Italian literature

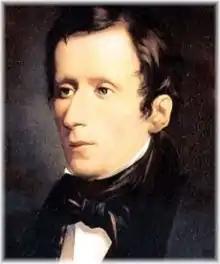
Portrait of Giacomo Leopardi by Domenico Morelli

Giambattista Vico showed the awakening of historical consciousness in Italy. In his "Scienza nuova", he investigated the laws governing the progress of the human race, and according to which events develop. From the psychological study of man, he tried to infer the "comune natura delle nazioni", i.e., the universal laws of history.